Sosism

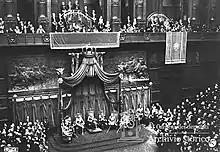
Victor Emmanuel III at the Chamber of Fasces and Corporations.

Sosism was deeply influenced by classical fascism, as Sosa was an outspoken supporter of the Italian corporate state.